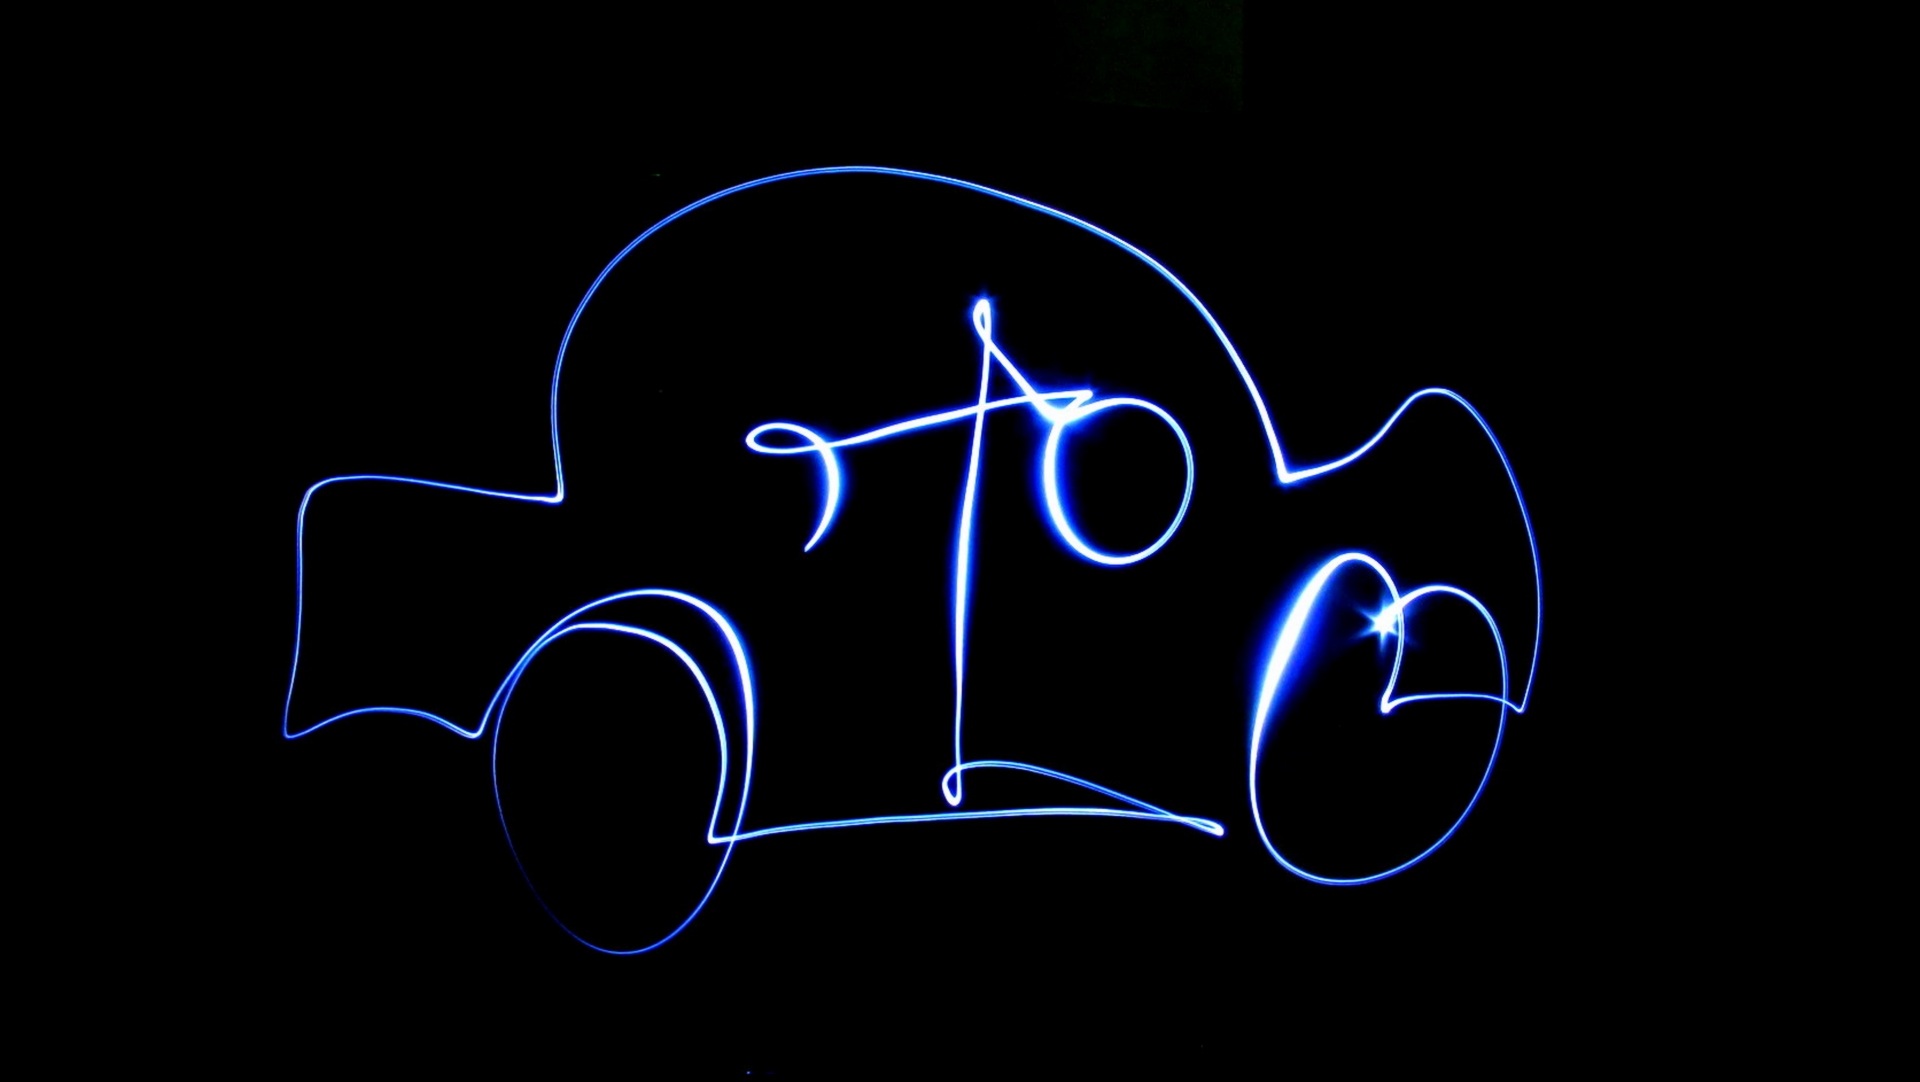
light, car, line, circle, light painting, font, drawing, illustration, logo, text, shape, black background, computer wallpaper